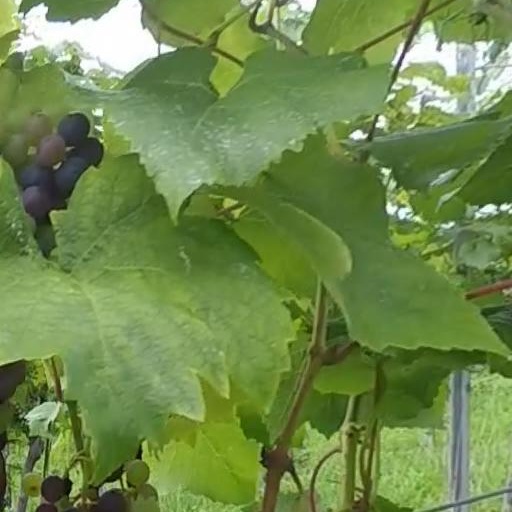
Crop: grape